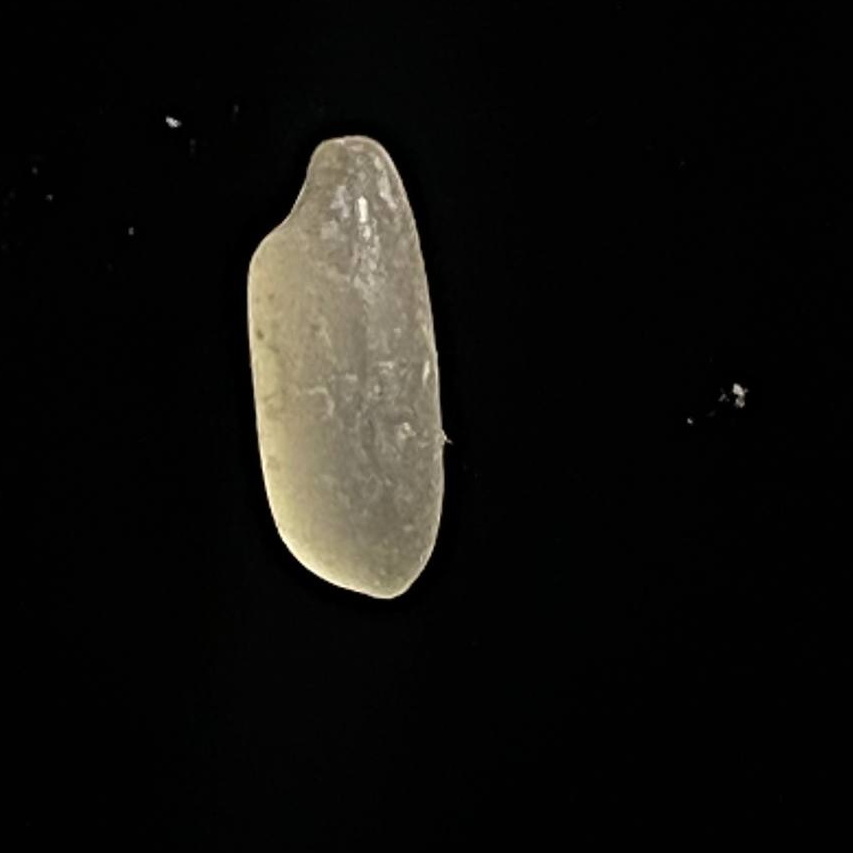
Rice variety: Paijam